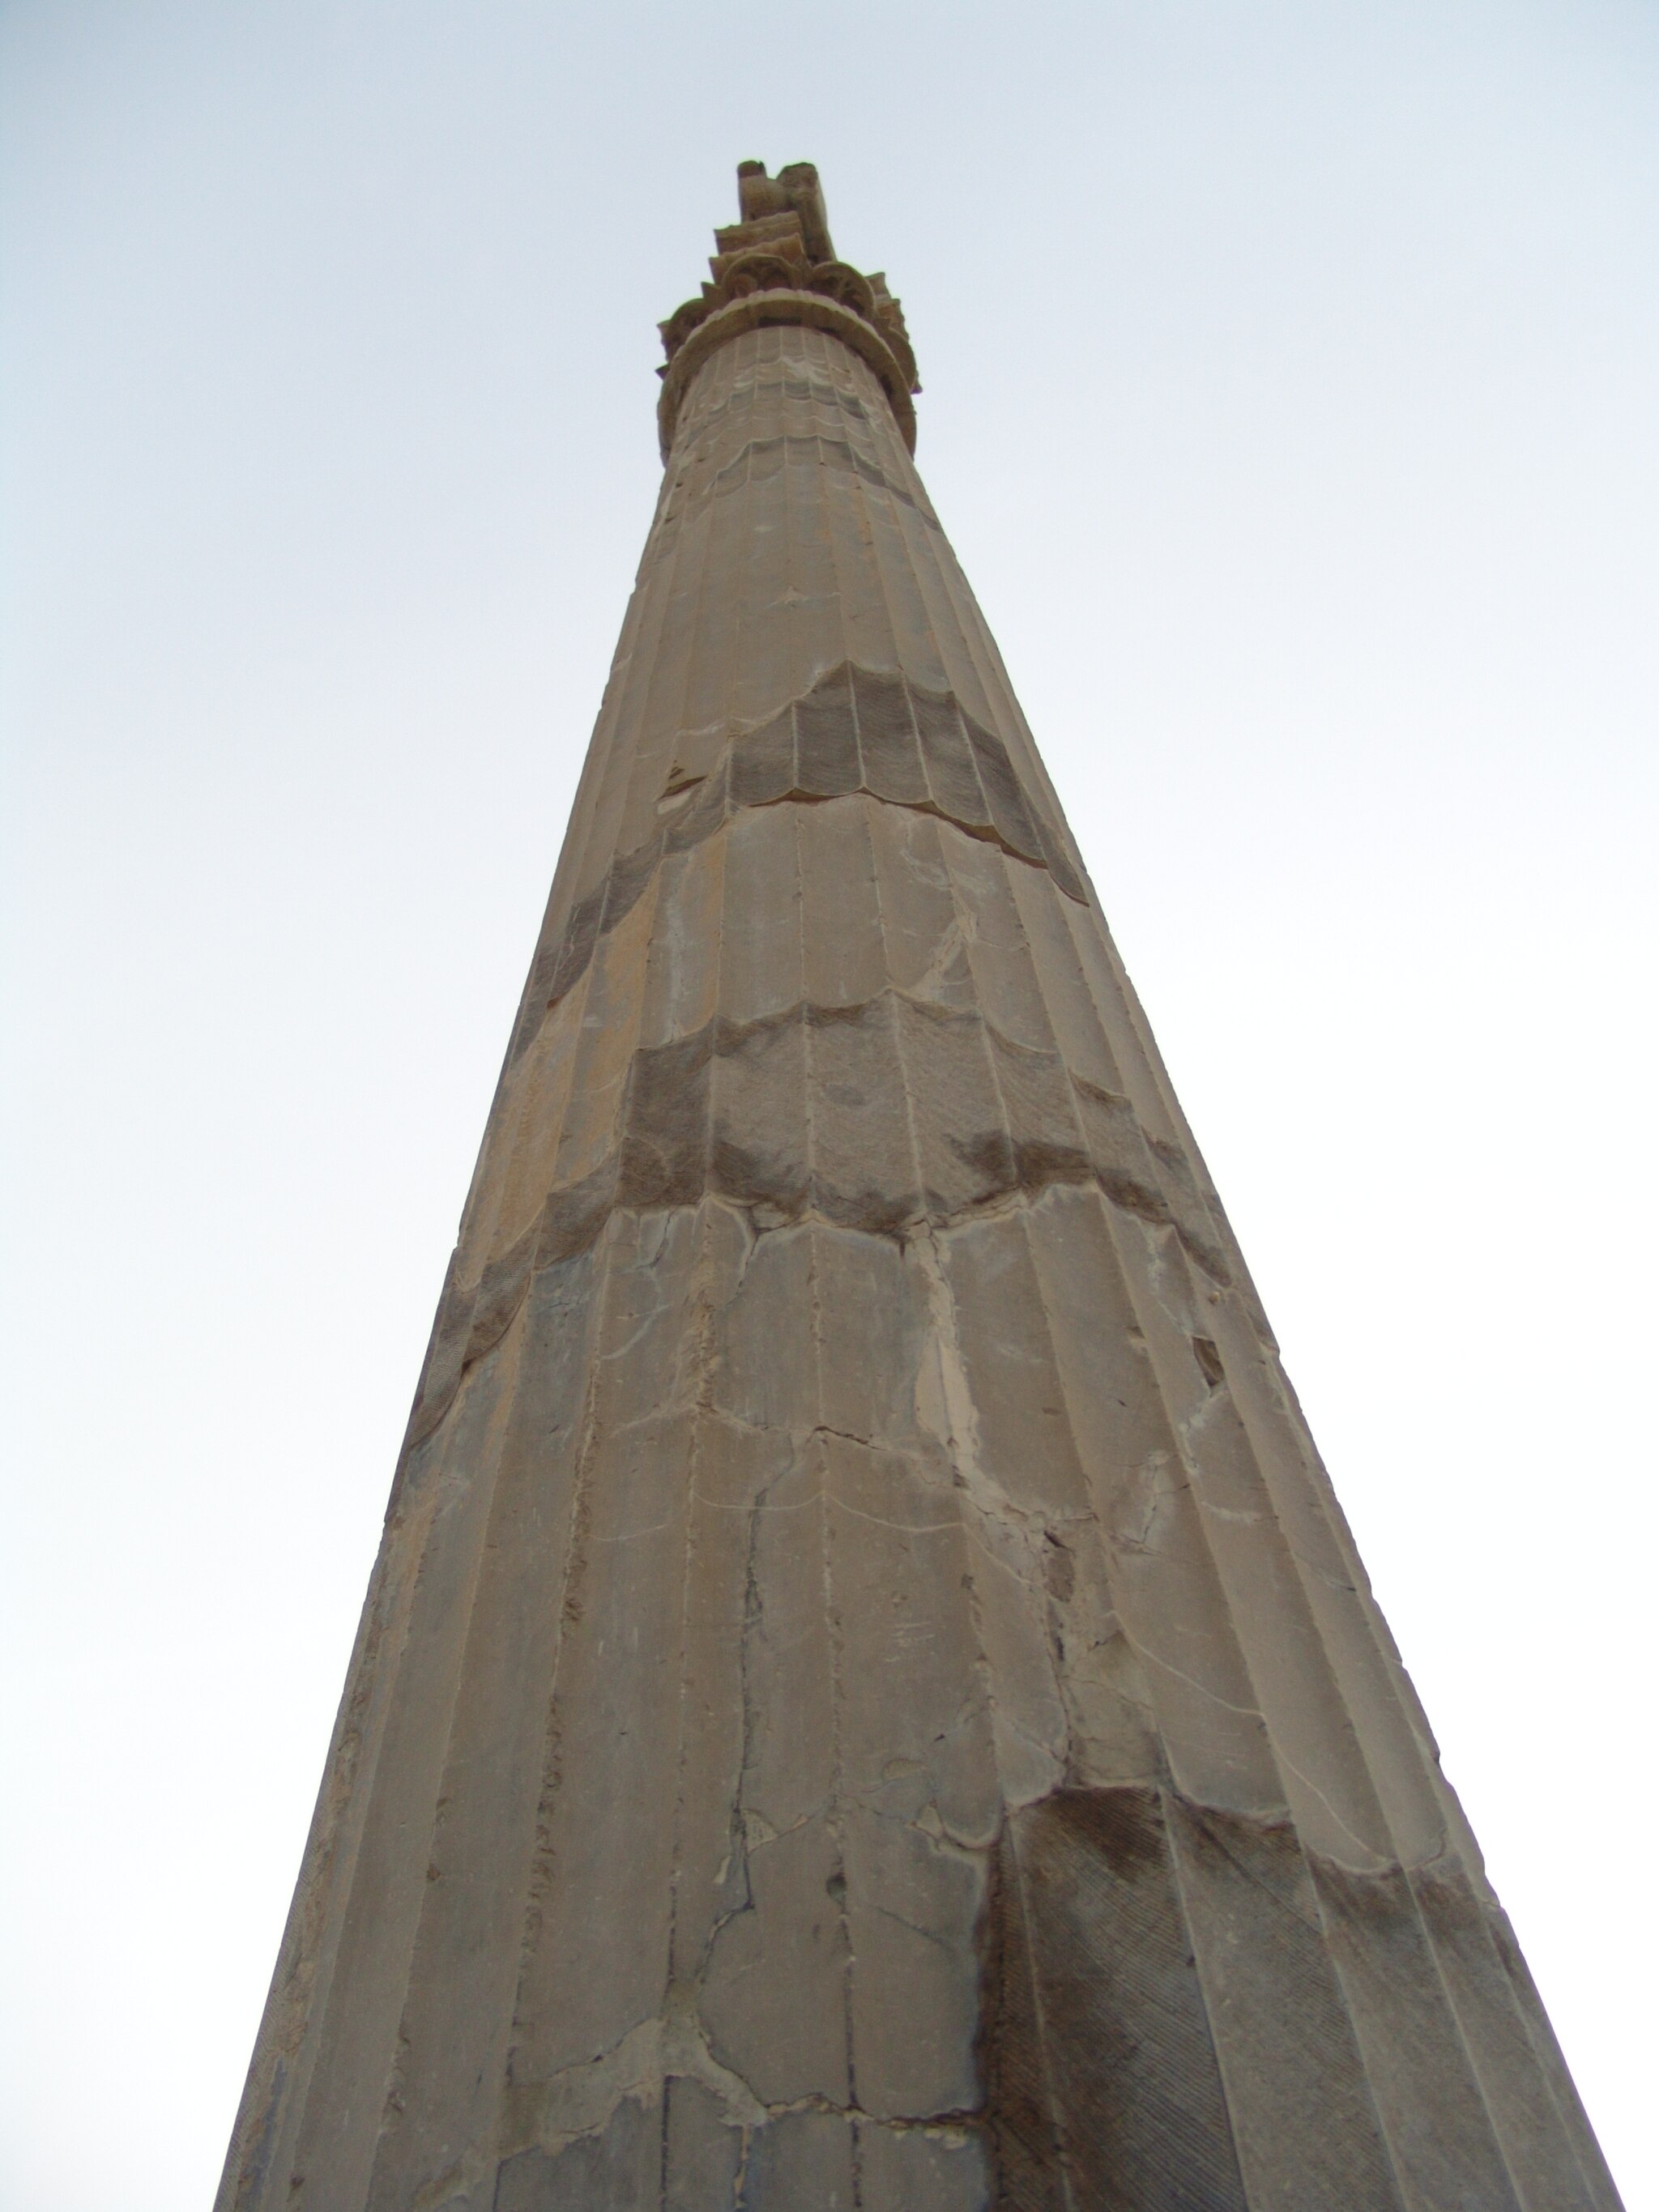
Title: Persepolis Darafsh 2 (41)
Description: Persepolis
Date: 2010-03-21 17:52:04
Categories: GFDL, Taken with Sony DSC-F828, License migration redundant, Low-angle shots, Self-published work, Files with coordinates missing SDC location of creation, 2010 in Persepolis, Photos by Darafsh Kaviyani, Details of Apadana of Persepolis